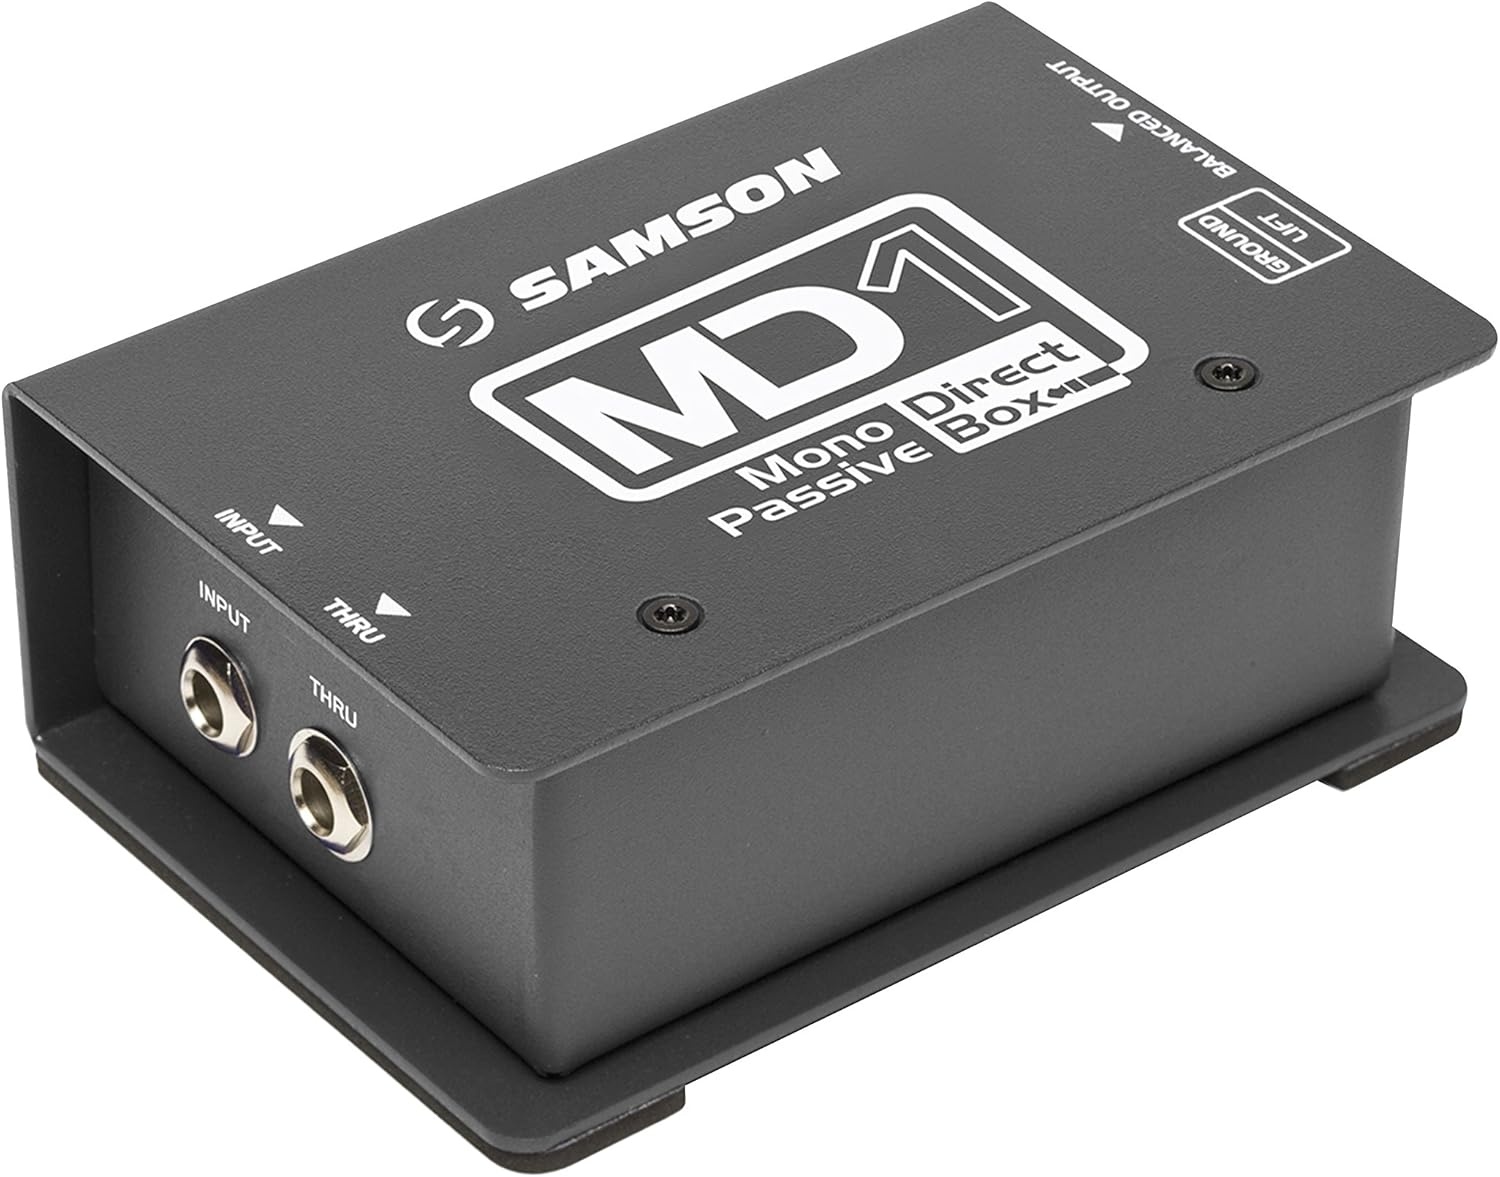
Caja directa pasiva mono Samson MD1
Diseño totalmente metálico, resistente a los impactos. Transformador STL Samson Interruptor de elevación de tierra Entrada y paso de 1/4" Salida XLR balanceada La caja directa pasiva mono MD1 de Samson combina circuitos de sonido premium con una construcción robusta y resistente, ofreciendo soluciones de conexión de señal de alta calidad para diversas aplicaciones de sonido en vivo y grabación. La MD1 permite enviar líneas limpias y balanceadas desde una señal de línea o instrumento no balanceada a una entrada balanceada de nivel de micrófono.
Brand: Quierox - Tienda Online
Category: Electronics > Audio > Audio Components > Direct Boxes